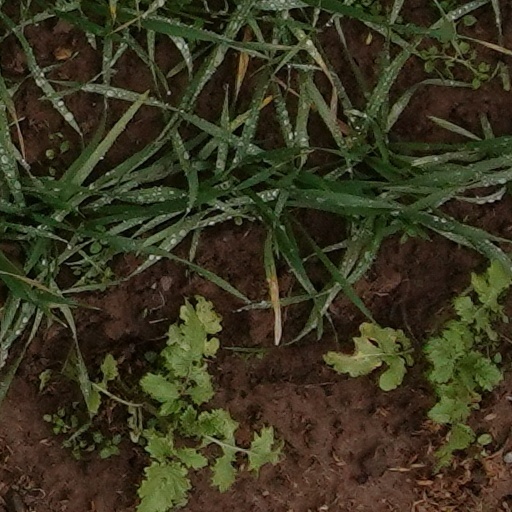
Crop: wheat